Hydrometridae

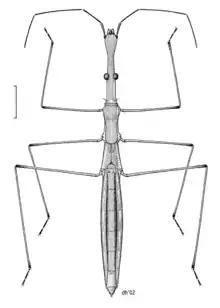
"Hydrometra strigosa"

Hydrometridae is a family of semiaquatic insects, known as "marsh treaders" or "water measurers". They have a characteristic elongated head and body which makes them resemble a yardstick for measuring the water surface.